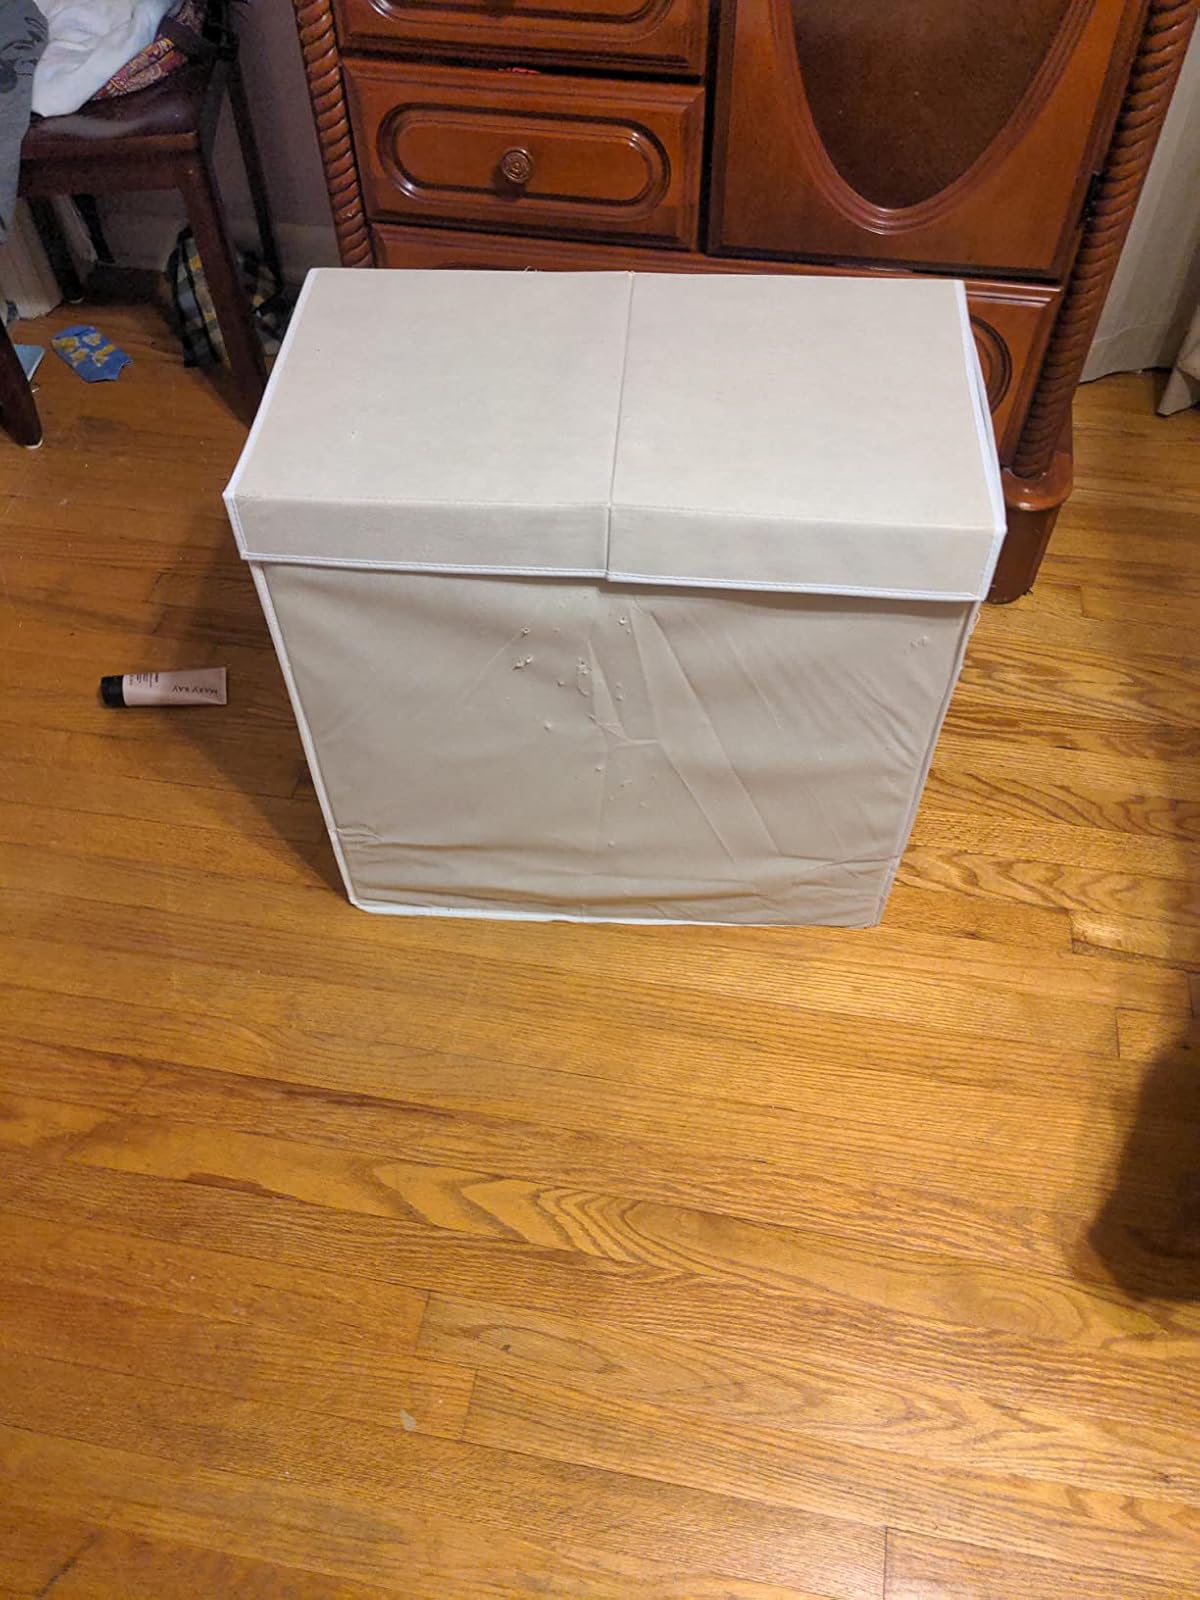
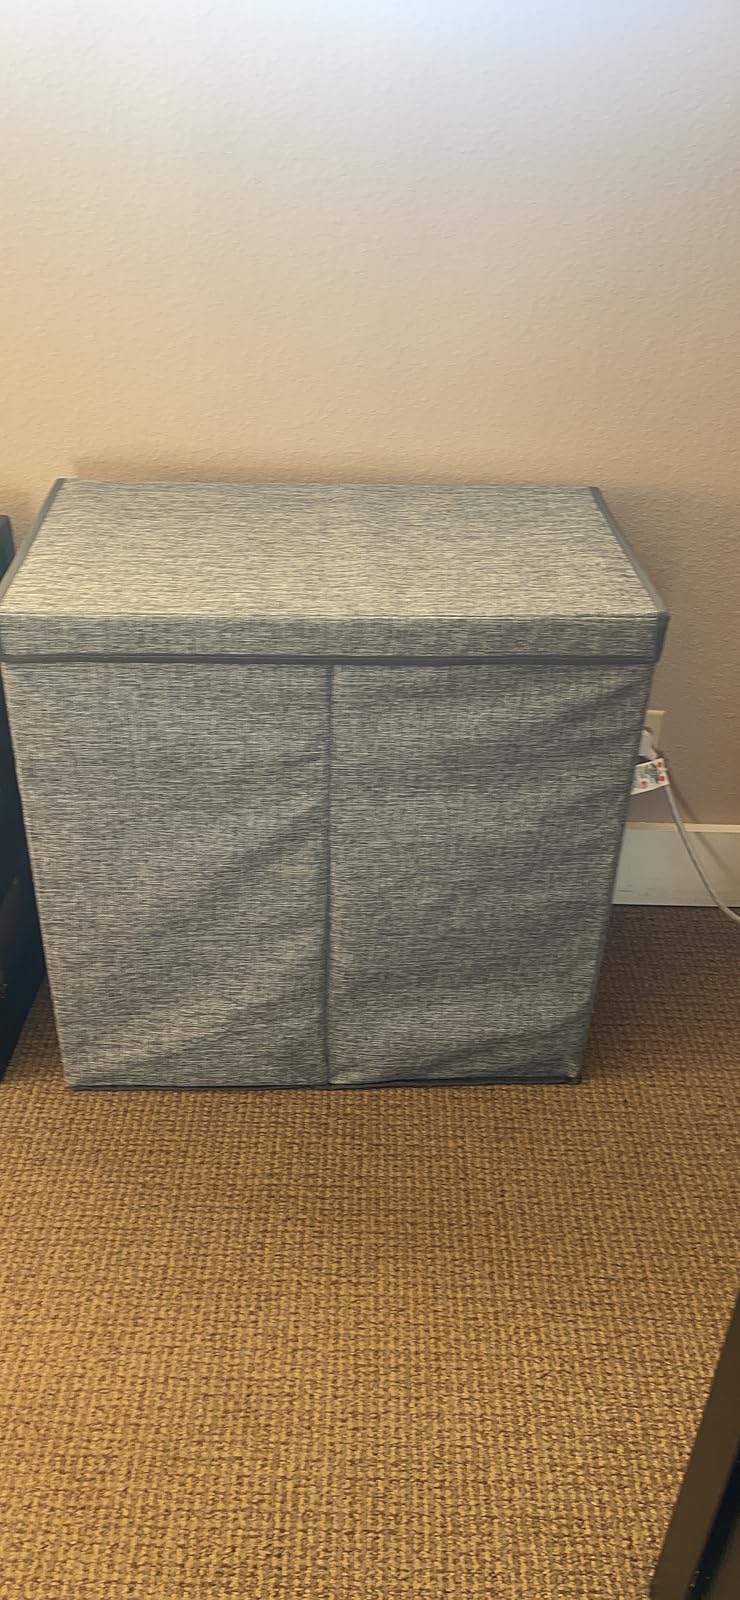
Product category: items_hamper
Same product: no